103rd Attack Squadron

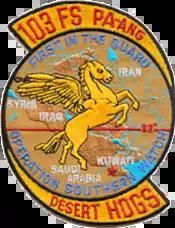
103rd Fighter Squadron Operation Southern Watch Emblem

Immediately following the September 11 terrorist attacks on NYC and Washington, DC, the 111th FW voluntarily deployed on very short notice back to Ahmad al-Jaber Air Base to support joint combat flight operations for Operation Southern Watch over Iraq and Operation Enduring Freedom over Afghanistan. Missions included Combat Search and Rescue alert and joint training missions over Kuwait. Wing weapons personnel assisted in the loading of combat ordnance for the first sorties into Afghanistan in November, 2001.